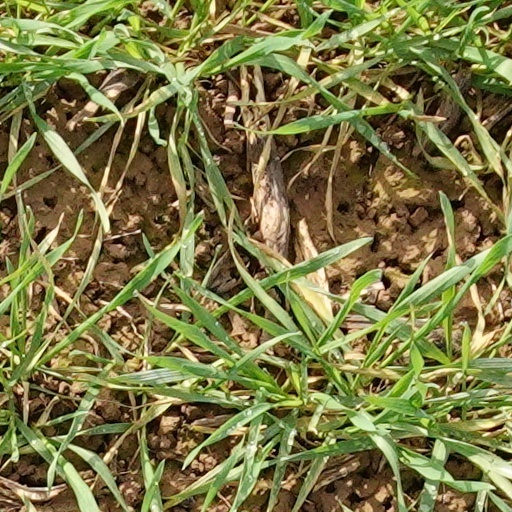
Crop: wheat